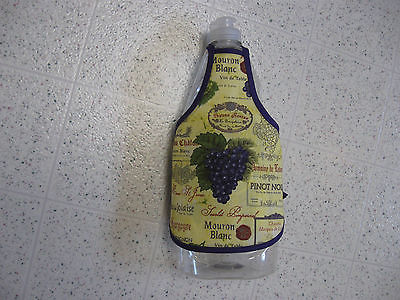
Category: toaster